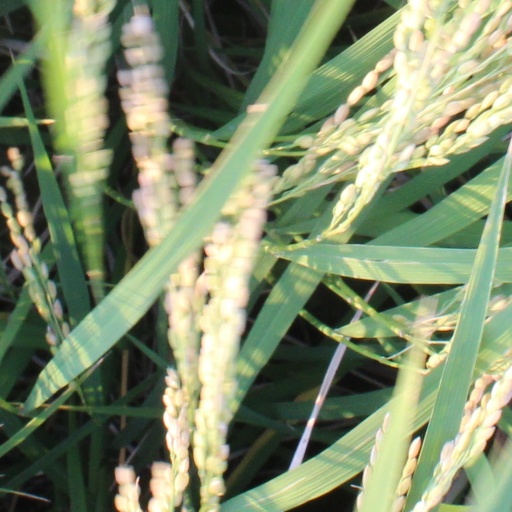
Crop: rice